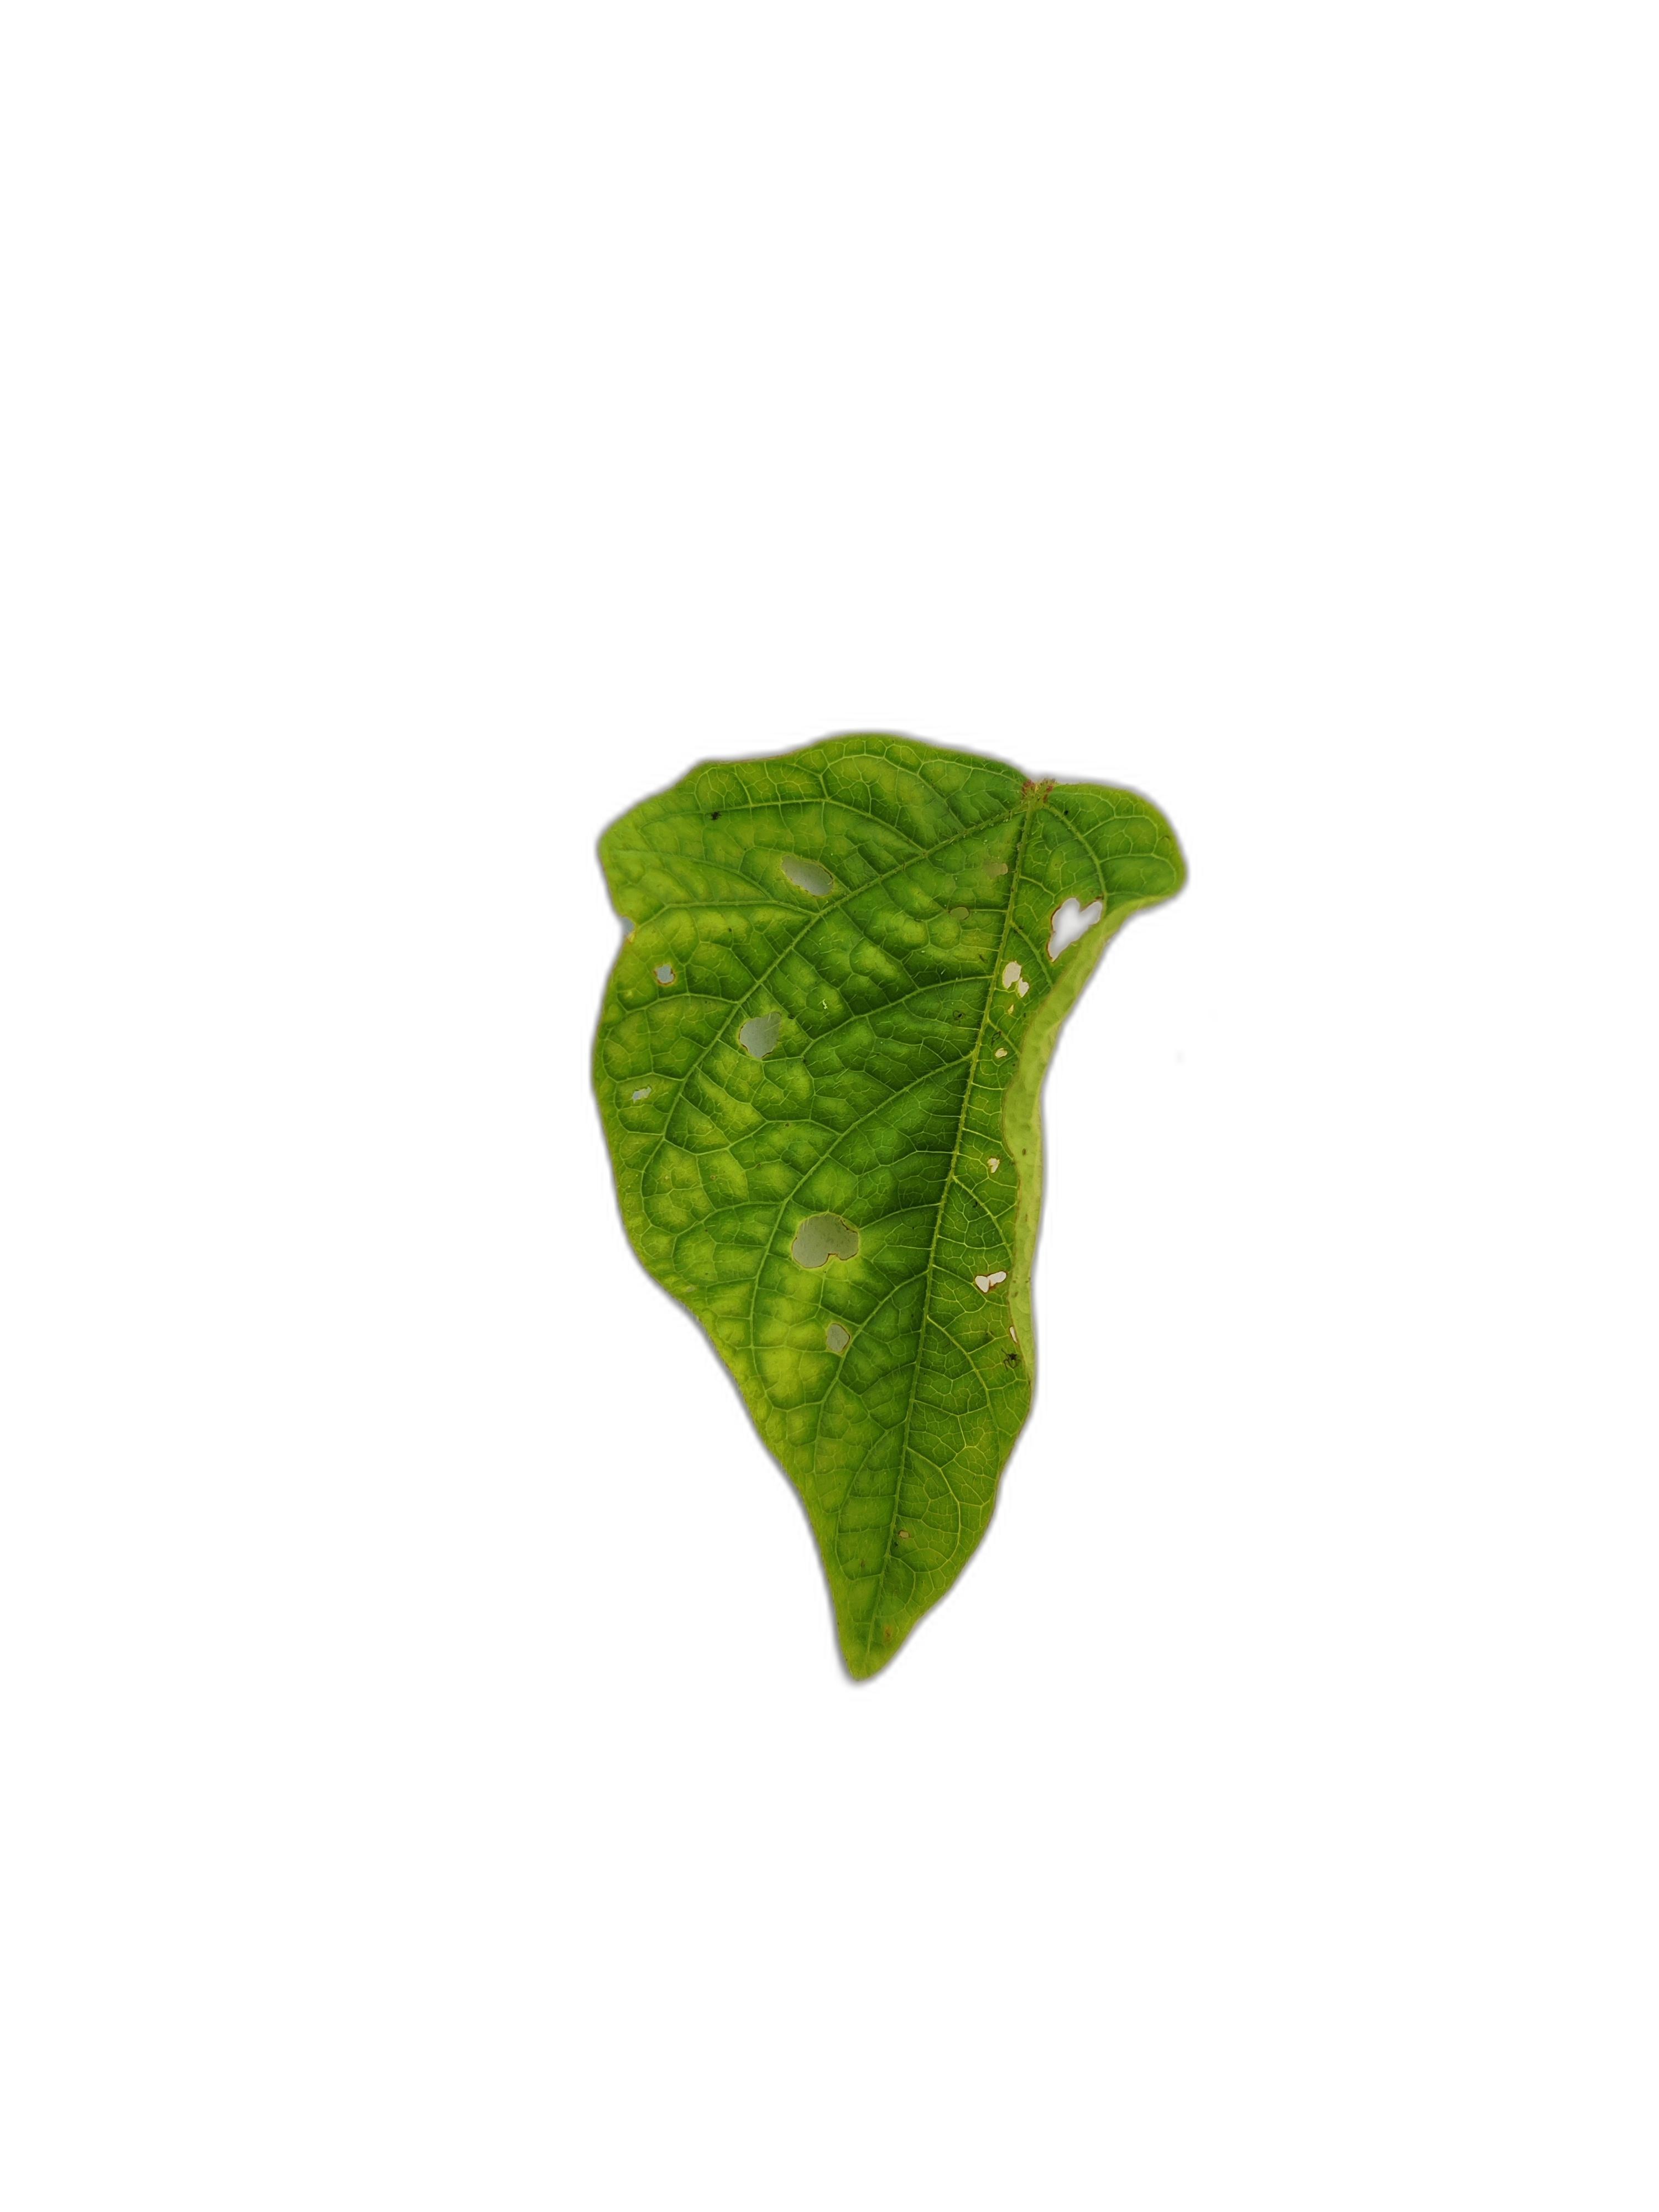
Label: Leaf Crinkle